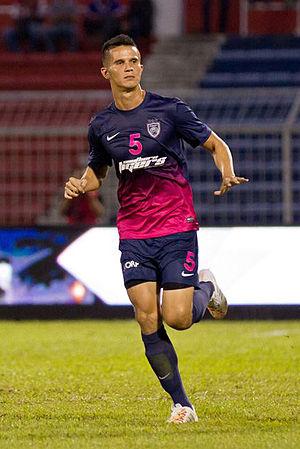
Baihakki Khaizan, né le 31 janvier 1984 à Singapour, est un footballeur international singapourien. Il évolue au poste de défenseur.